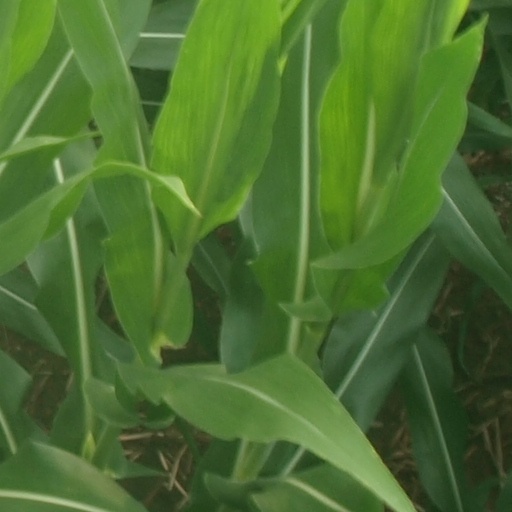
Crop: maize; corn